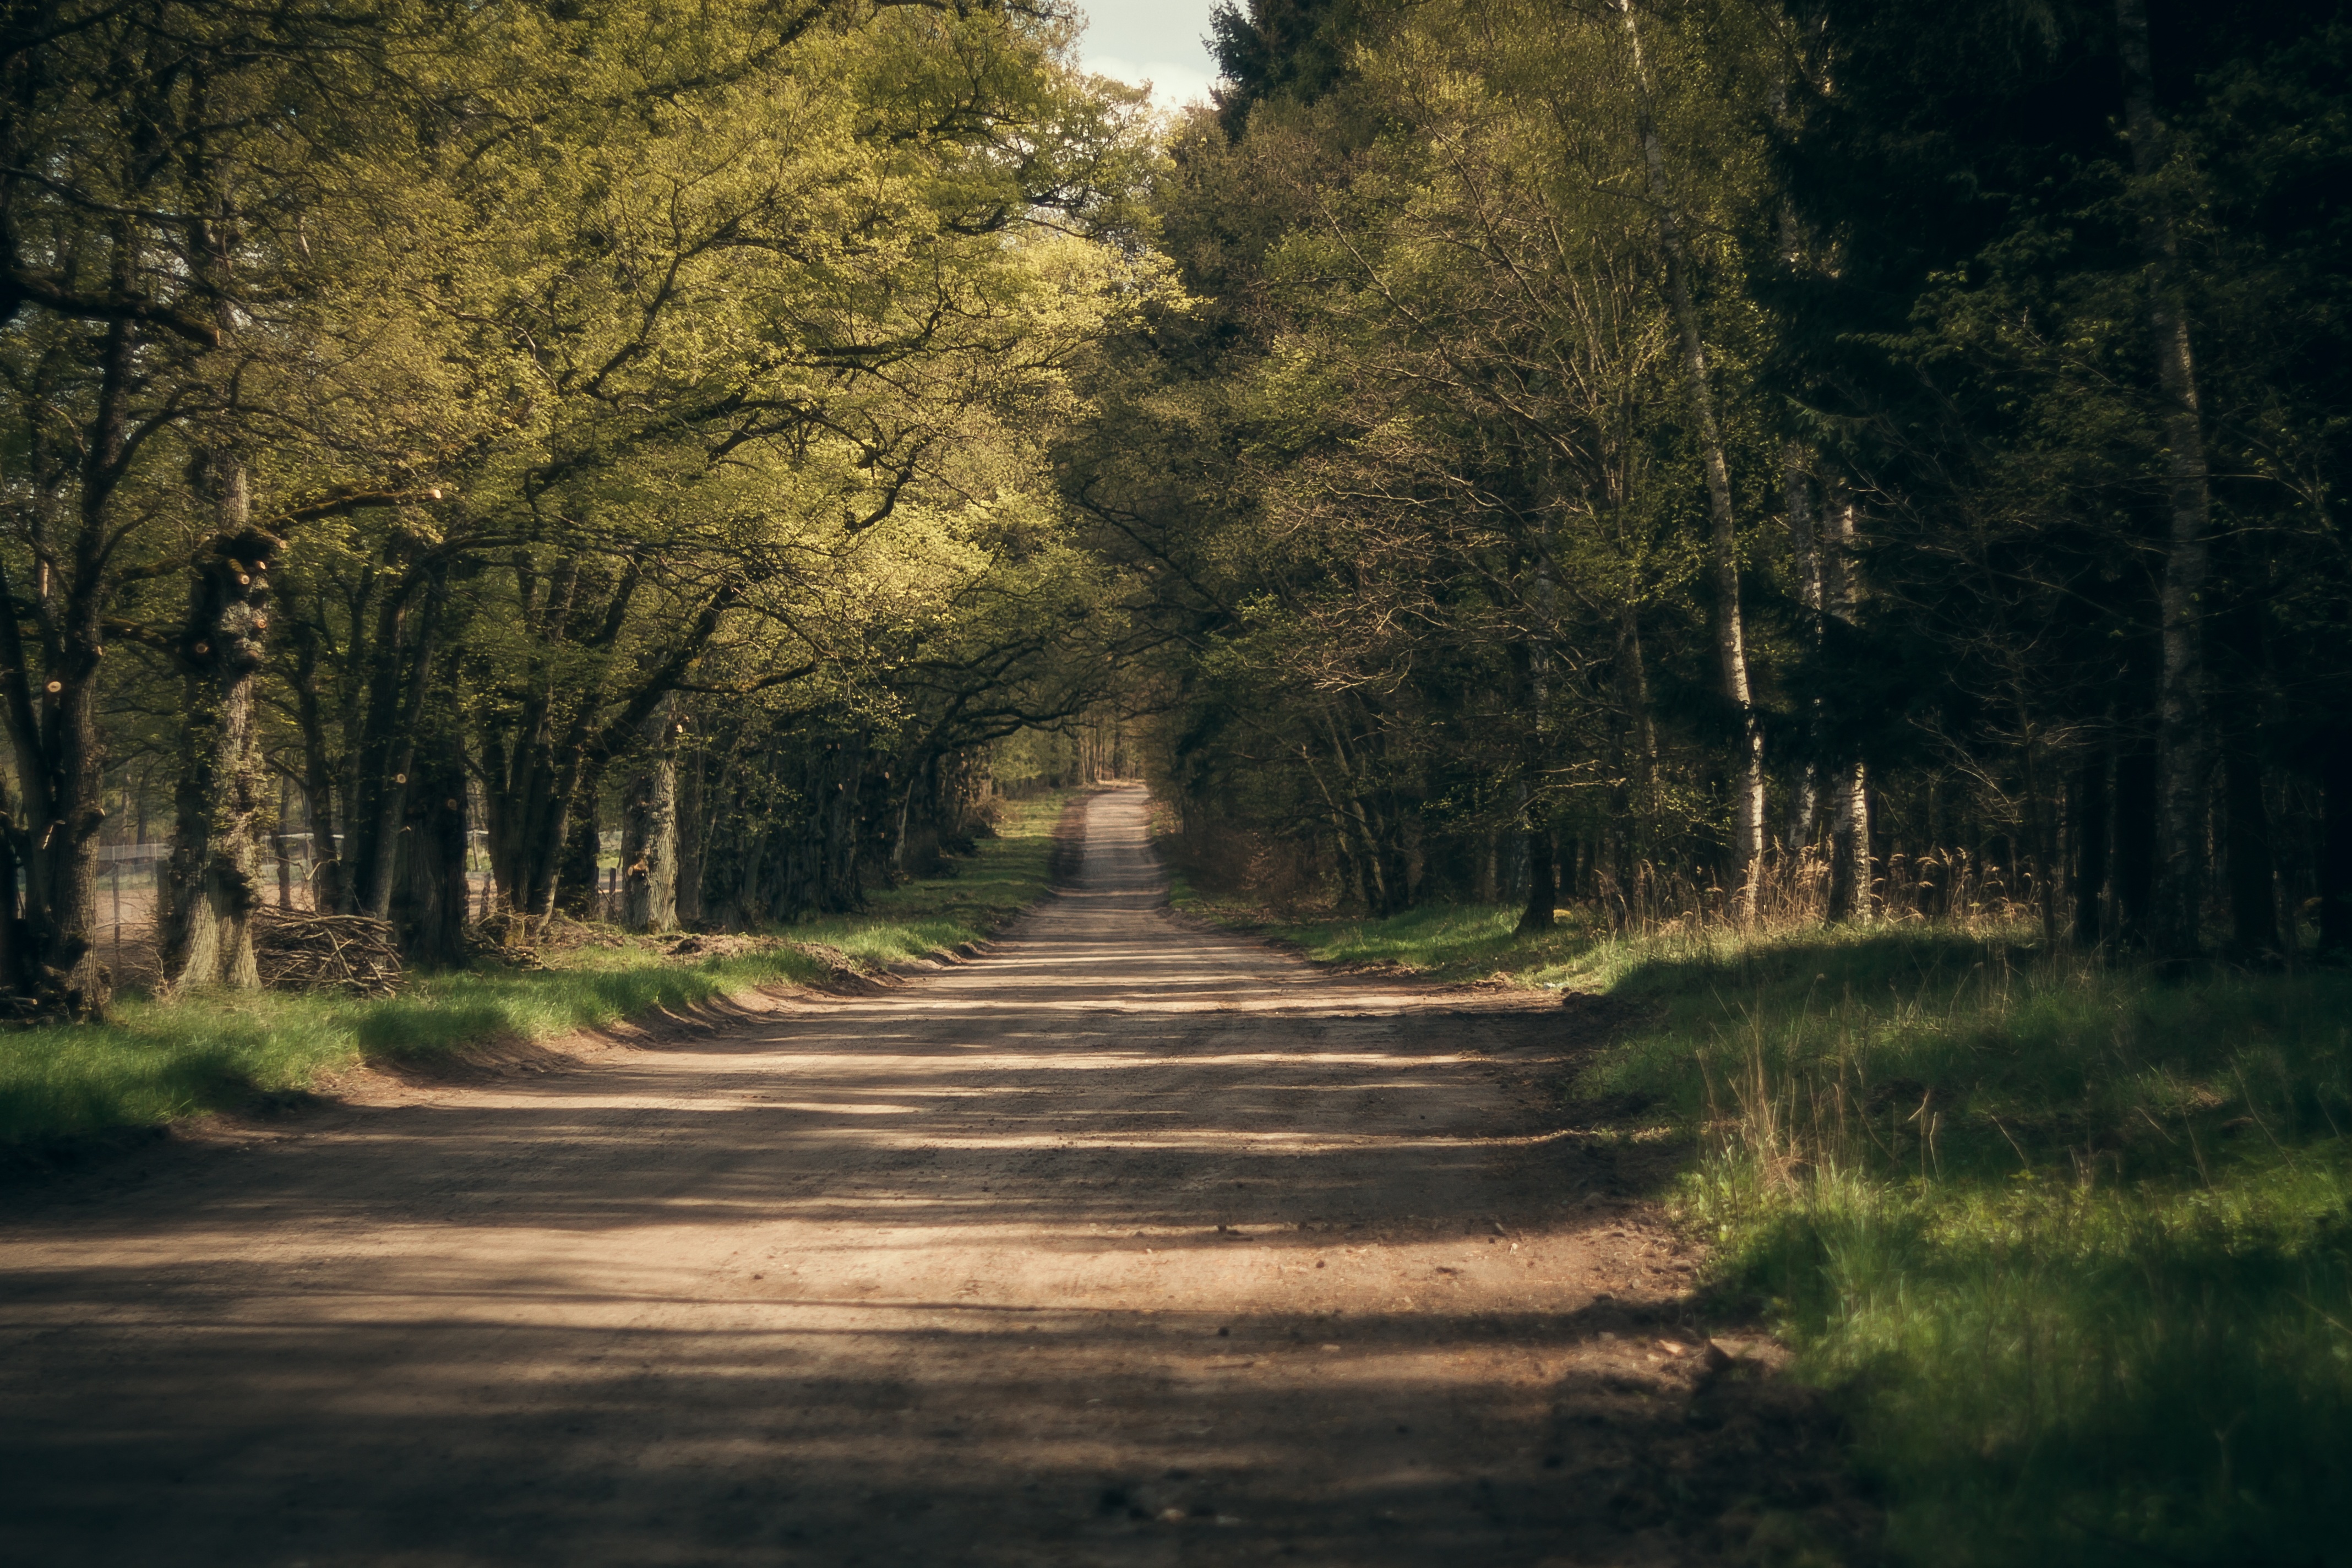
landscape, tree, nature, forest, grass, wilderness, plant, mist, trail, sunlight, morning, leaf, view, alley, green, autumn, park, tourism, season, sunny, shadows, gravel, holidays, poland, way, woodland, habitat, the path, rural area, sunny day, spacer, natural environment, atmospheric phenomenon, woody plant